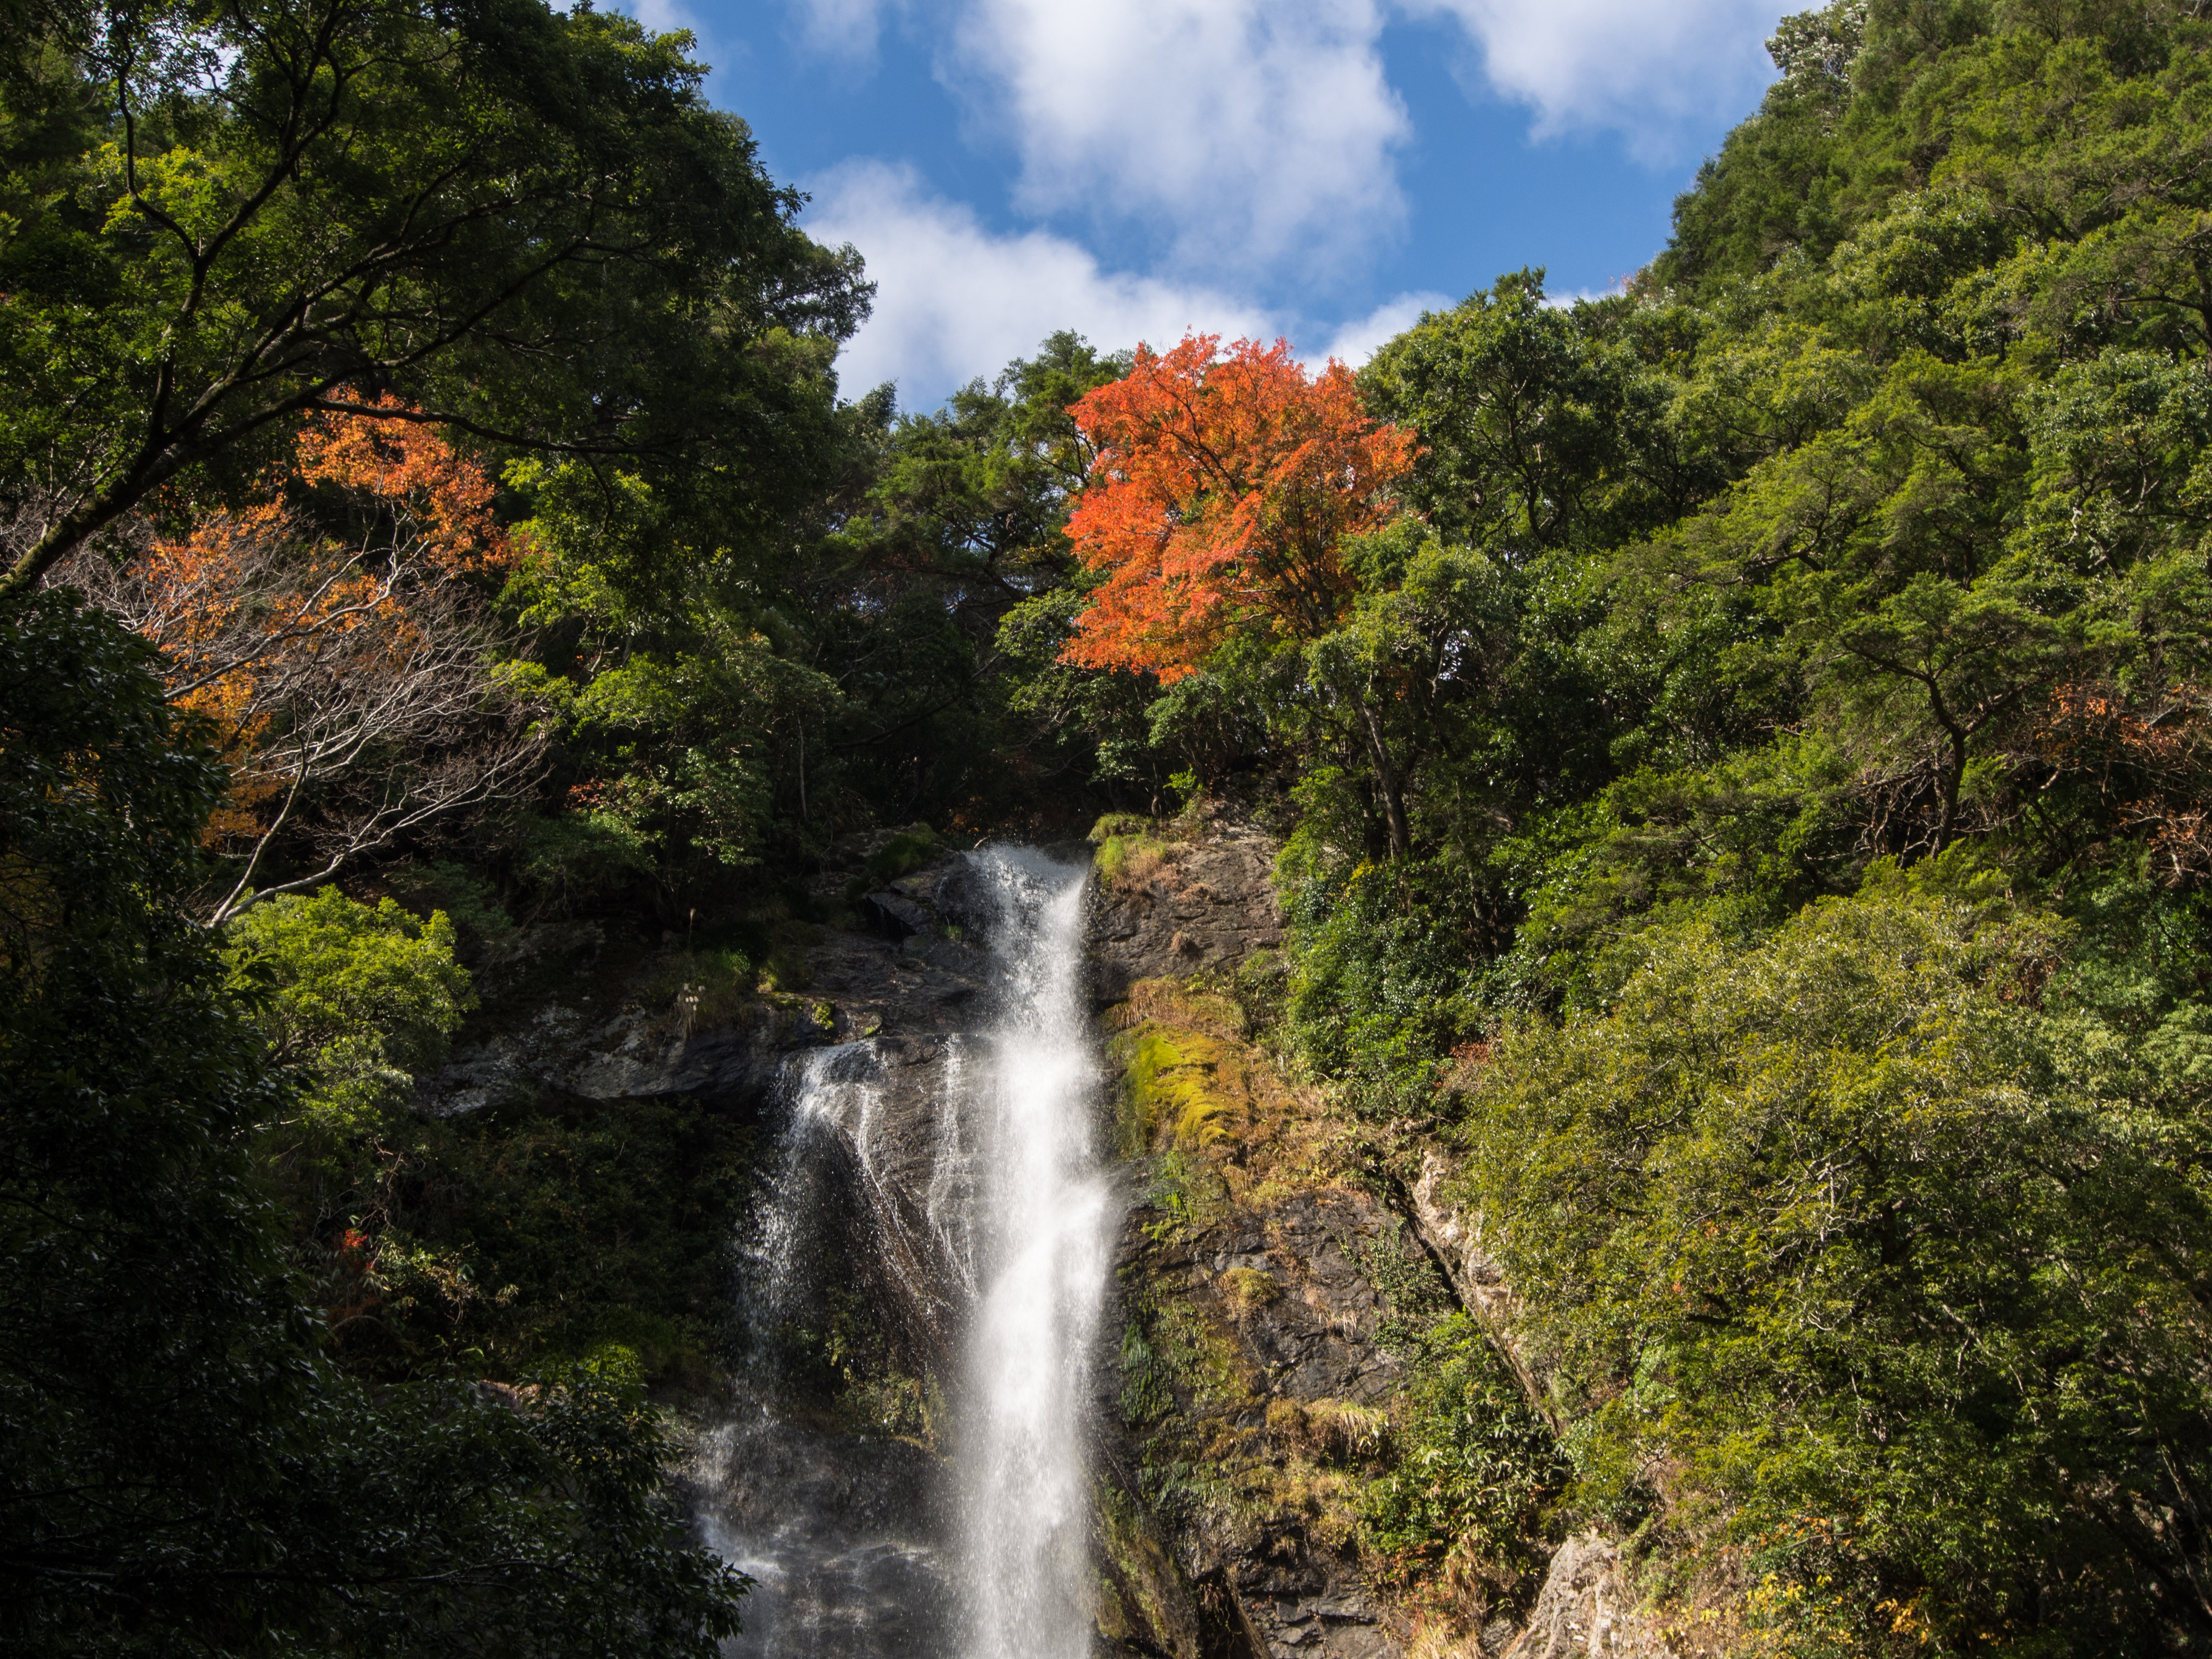
tree, nature, forest, waterfall, wilderness, leaf, river, stream, jungle, autumn, japan, kumamoto, season, body of water, vegetation, rainforest, water feature, autumnal leaves